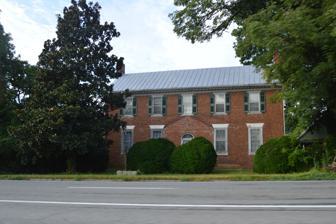
Building: Locust Level
Country: United States of America
Year built: 1824
Historic house in Virginia, United States United States historic place Locust Level U.S. National Register of Historic Places Virginia Landmarks Register Front of the house Show map of Virginia Show map of the United States Location U.S. Route 460 west of its junction with VA 695, Montvale, Virginia Coordinates 37°23′10.9″N 79°44′13.8″W / 37.386361°N 79.737167°W / 37.386361; -79.737167 Area 8.1 acres (3.3 ha) Built c. 1824 ( 1824 ) Architectural style Greek Revival, Federal NRHP reference No. 90001841 VLR No. 009-0018 Significant dates Added to NRHP December 21, 1990 Designated VLR August 21, 1990 Locust Level is a historic home and farm located at Montvale , Bedford County, Virginia . It was built about 1824, and is a two-story, brick, central-passage-plan I-house with fine exterior and interior Federal -style detailing. It has a standing seam metal roof. Attached to the rear is a two-story mortise-and-tenon frame wing known variously as the Hall or the Dance Hall.  Also on the property are a contributing kitchen and dining room building, a free-standing chimney, a meat house, spring house , family cemetery , and three mounting blocks. The home was built about 1822-1824 by Paschal and Frances Ann Otey Buford, on land that belonged to his father, Henry Buford. Frances Ann Matthews Otey Buford was part of the famous Mathews family . The land was originally granted by George III of the United Kingdom for "service to the crown." The home has ruins of the original home of Henry Buford on the site, as well as the remains of several of the mills operated by Paschal Buford. The famous treasure described in the Beale ciphers is thought to be buried near this home. It was listed on the National Register of Historic Places in 1990. References